History of train automation

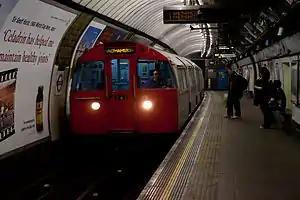
The Victoria line of the London Underground in London was one of the first metro lines to be equipped with automatic train operation.

The history of automatic train operation includes key dates for system introductions of different Grade of Automation. The lower grades, such as the German Punktförmige Zugbeeinflussung introduced in 1934 have been available earlier. Higher grades, such as the driverless operation have been introduced almost only in case automated guideway transit.